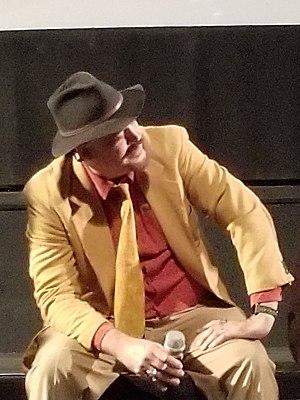
Christopher Coppola est un réalisateur, producteur, scénariste et acteur américain, né le 25 janvier 1962 dans le comté de Los Angeles, Californie.